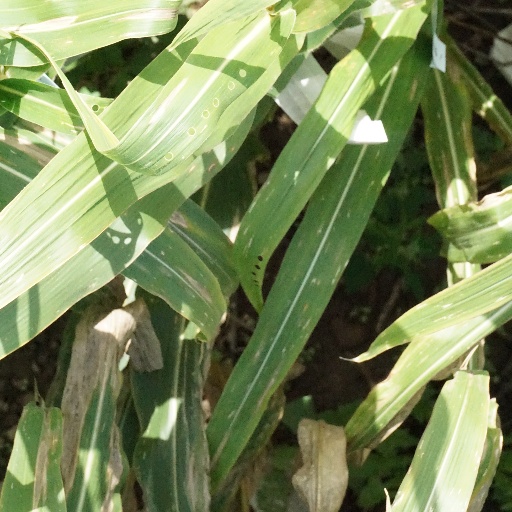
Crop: maize; corn